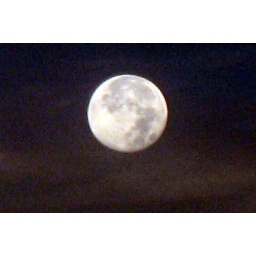
Shot in early morning and then auto white balanced.